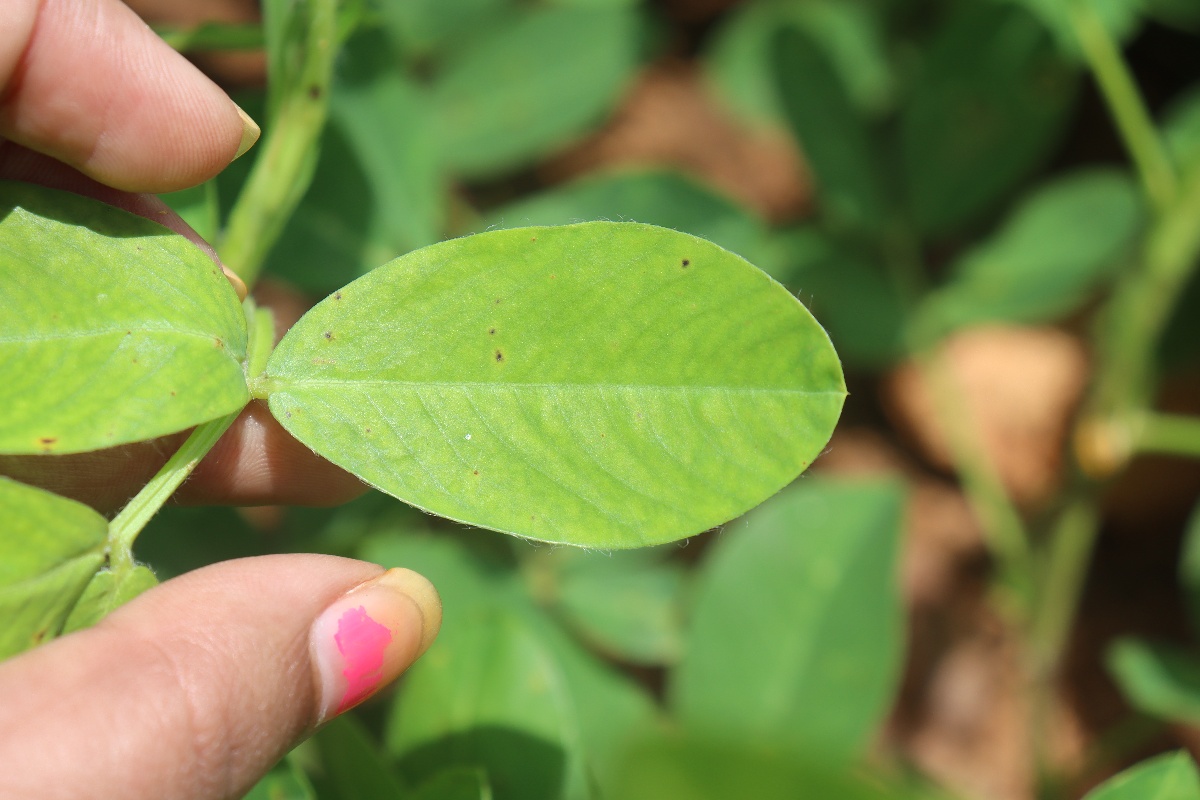
Label: early_leaf_spot